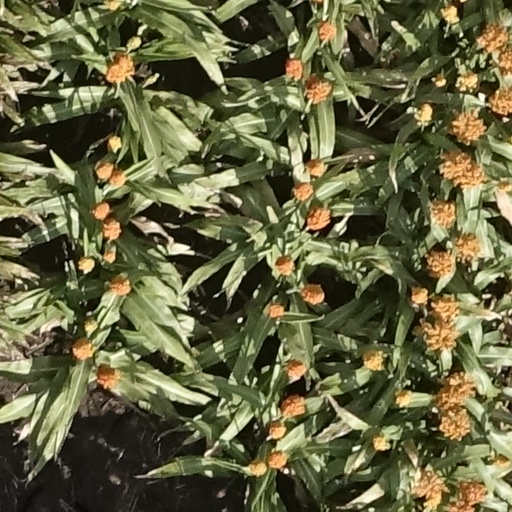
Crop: sorghum